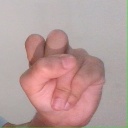
अक्षर: स